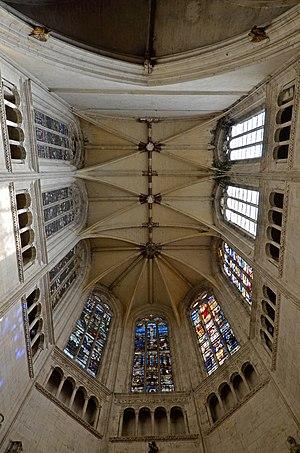
Église Notre-Dame-des-Marais de La Ferté-Bernard - Sarthe This building is indexed in the Base Mérimée, a database of architectural heritage maintained by the French Ministry of Culture,